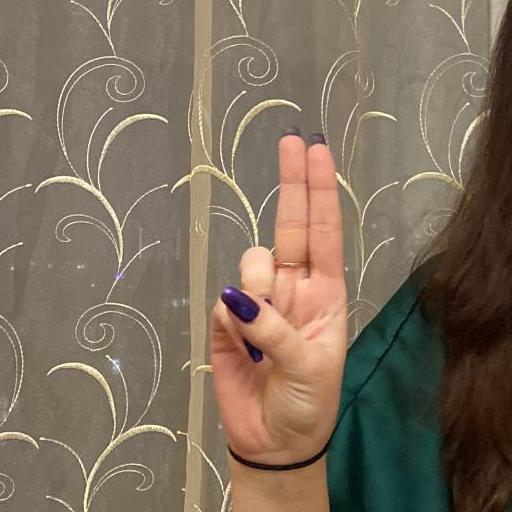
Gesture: two_up